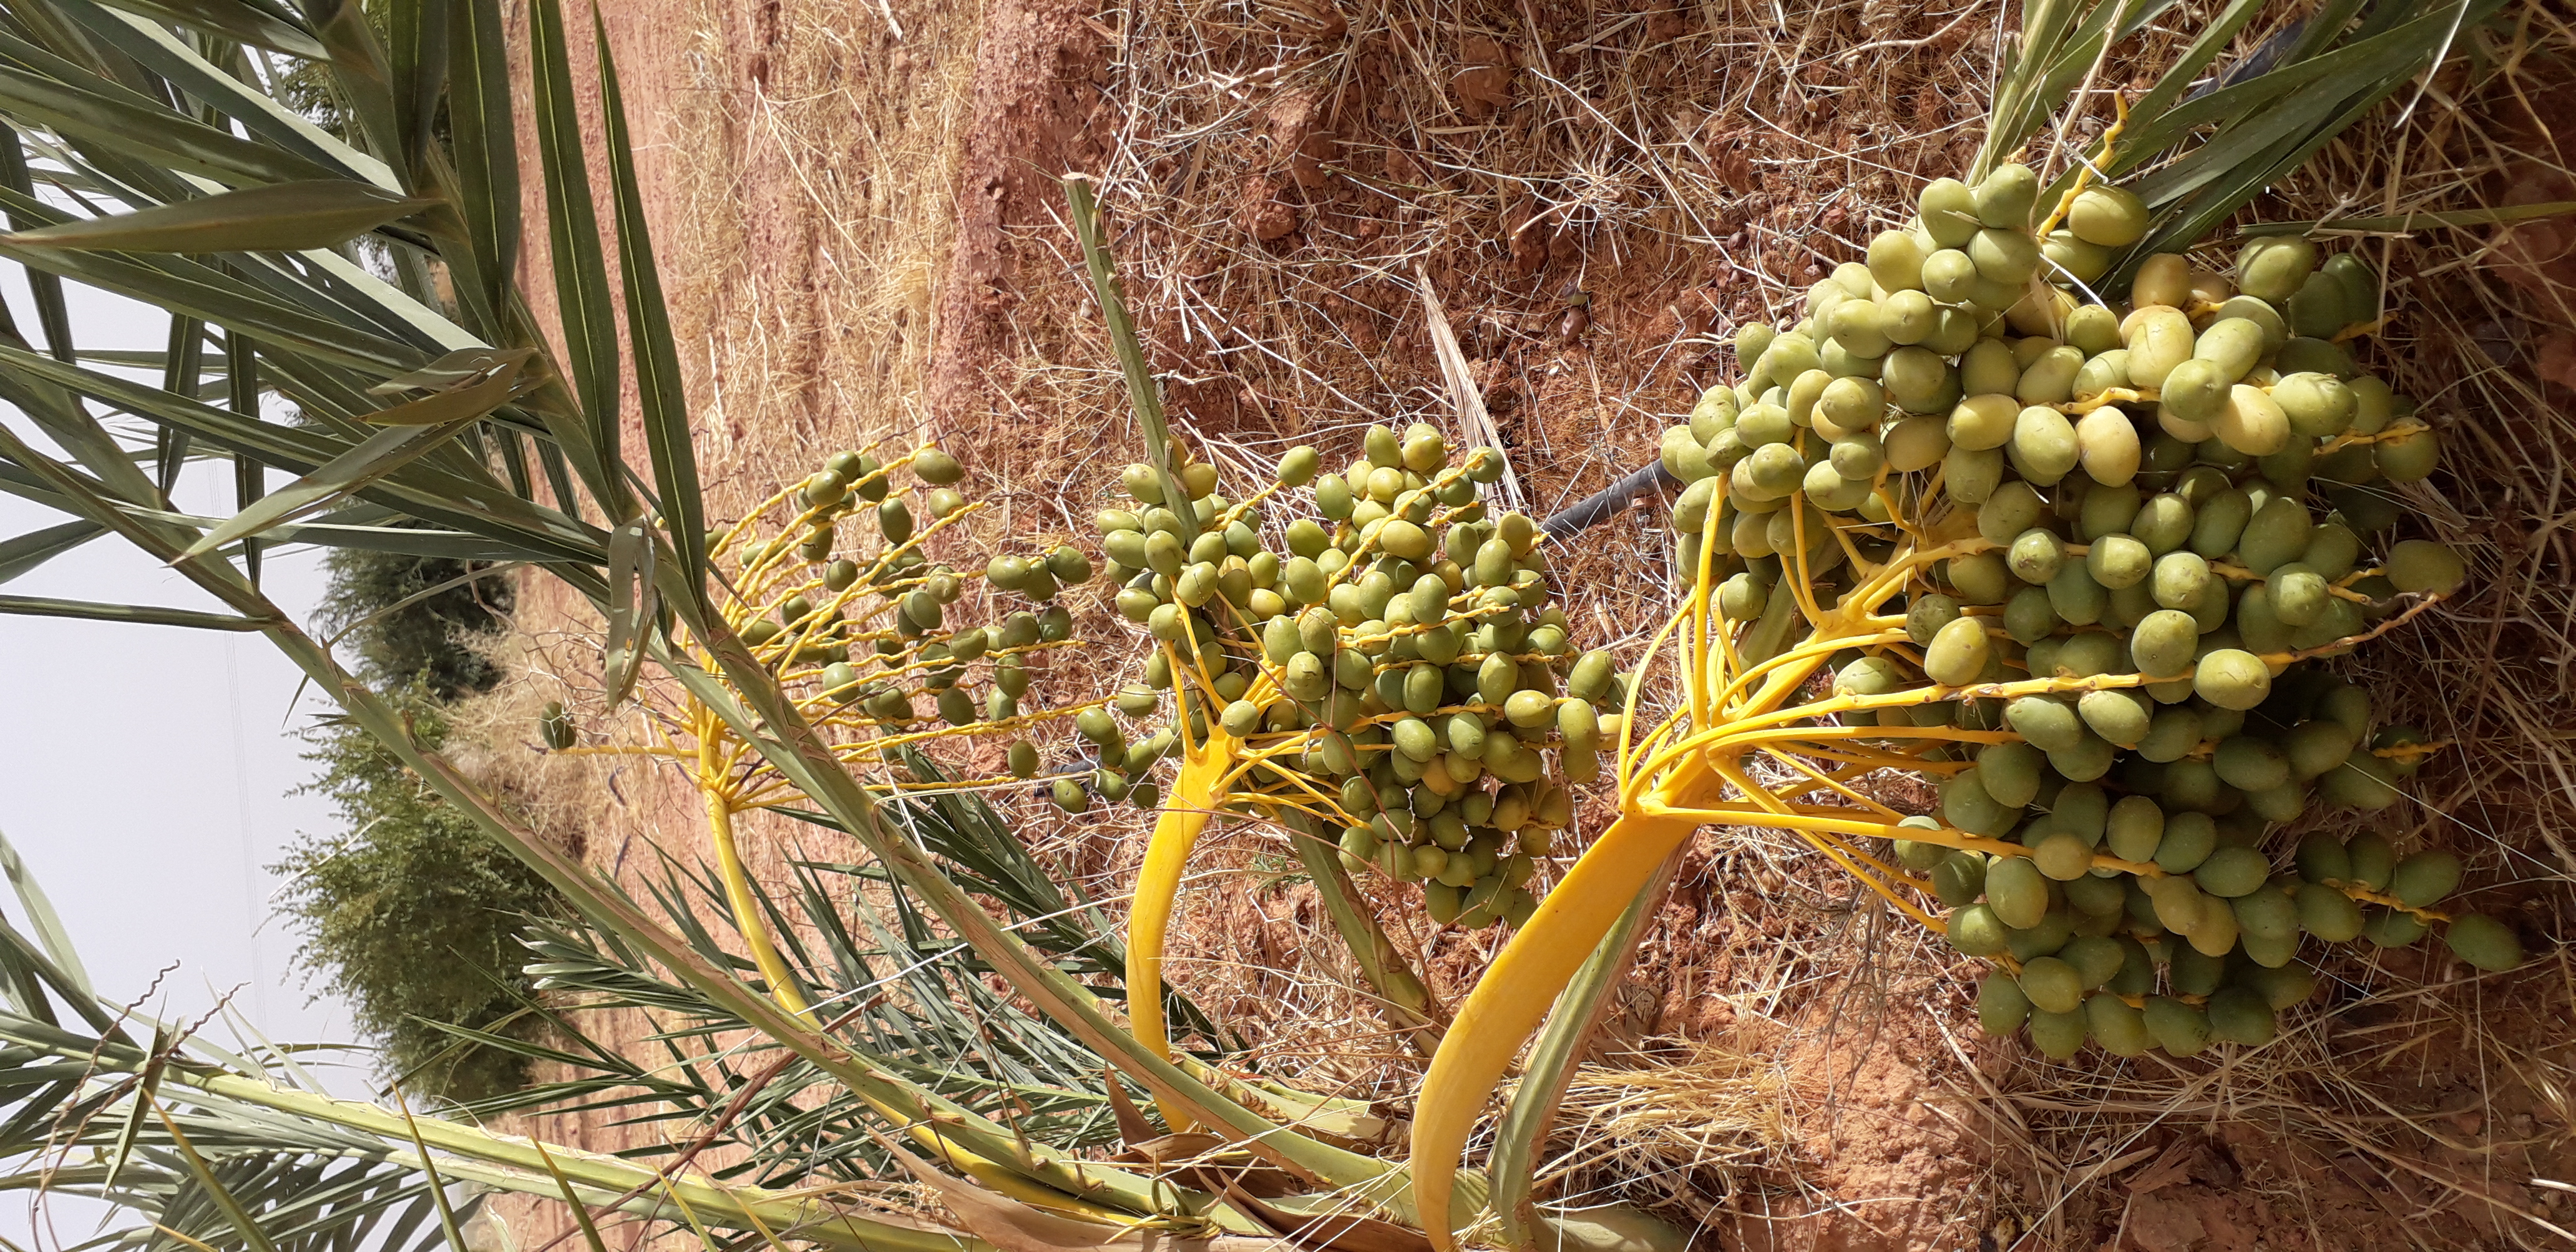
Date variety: kholt